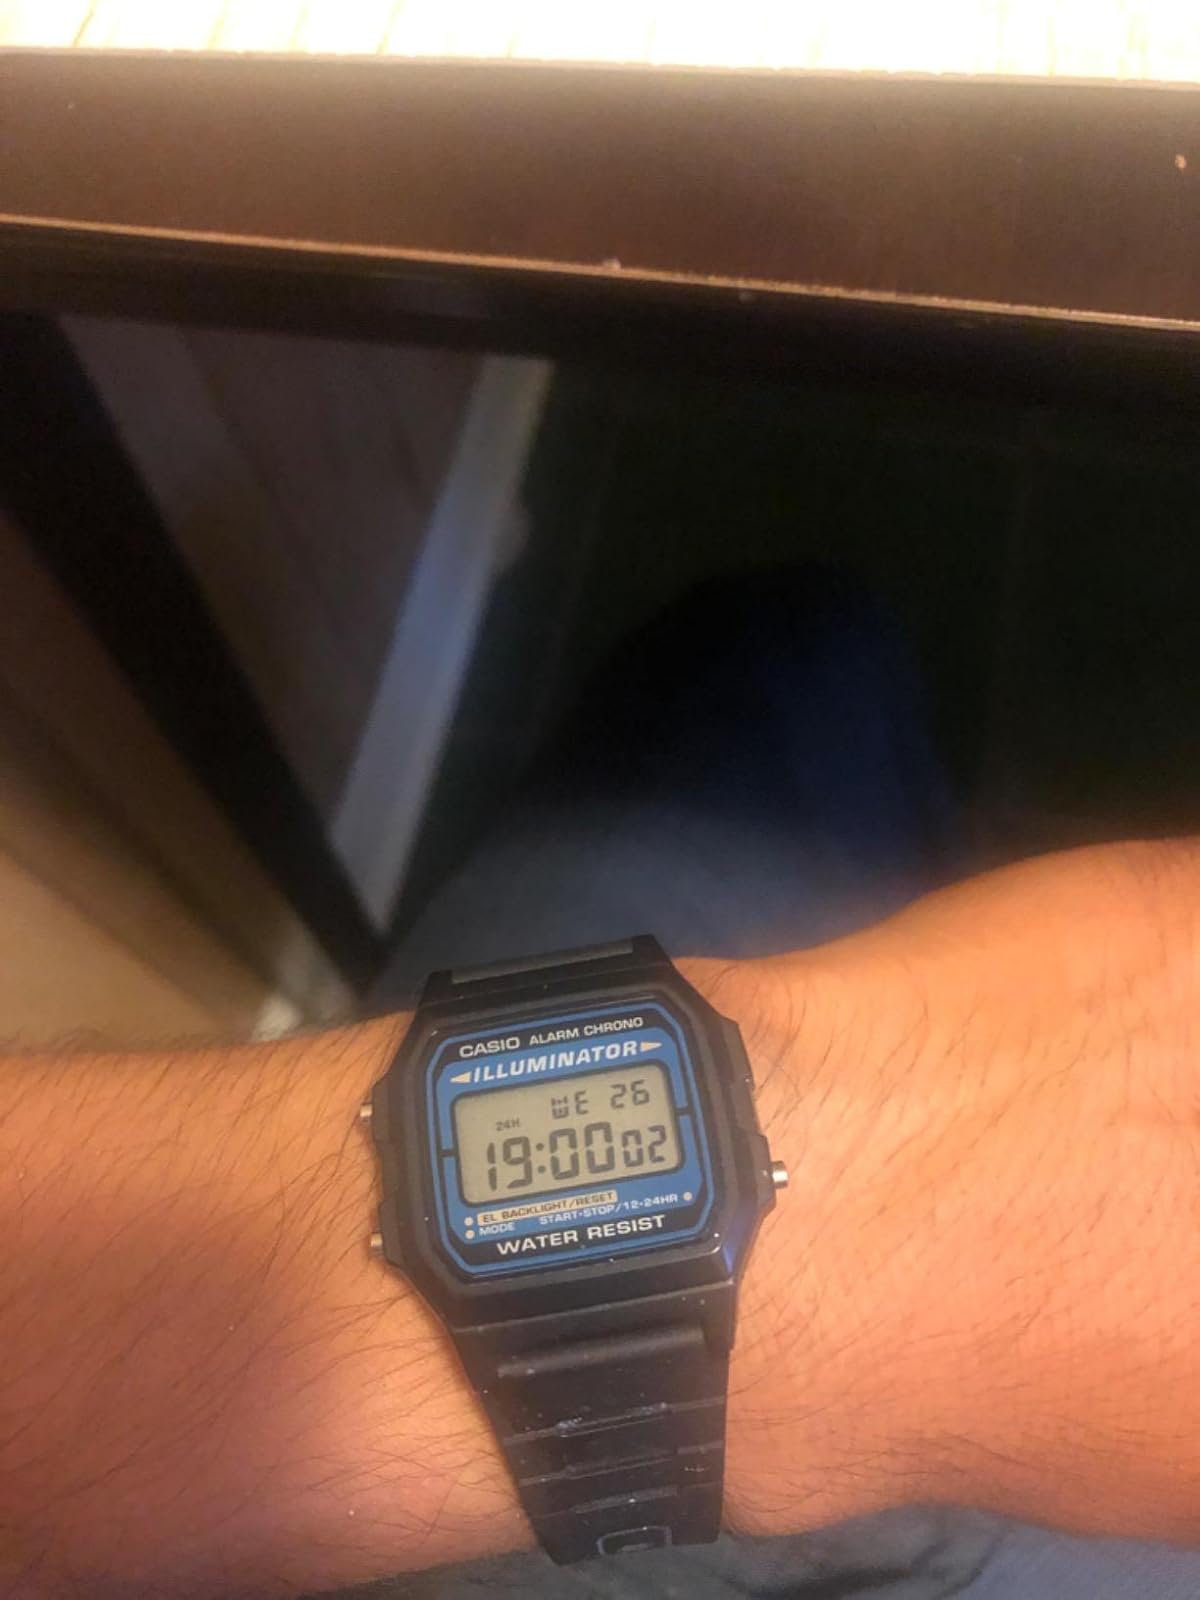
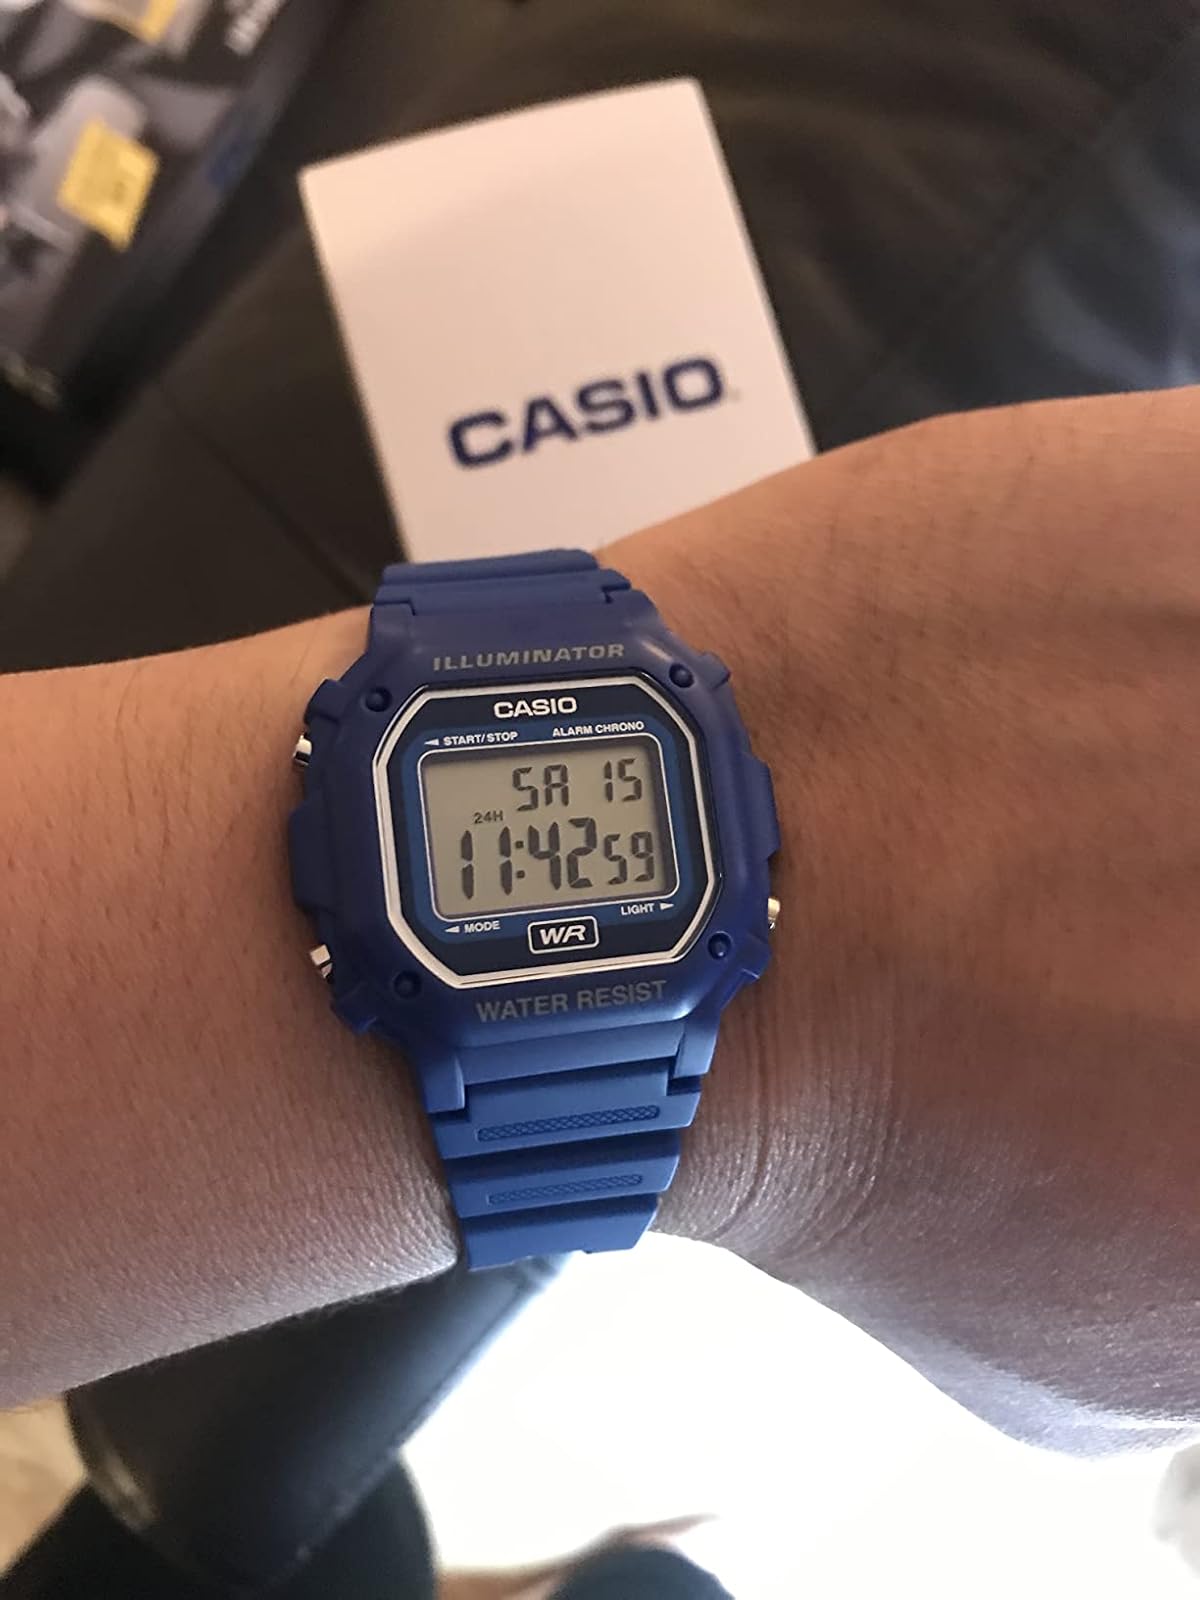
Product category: accessories_watch
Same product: no